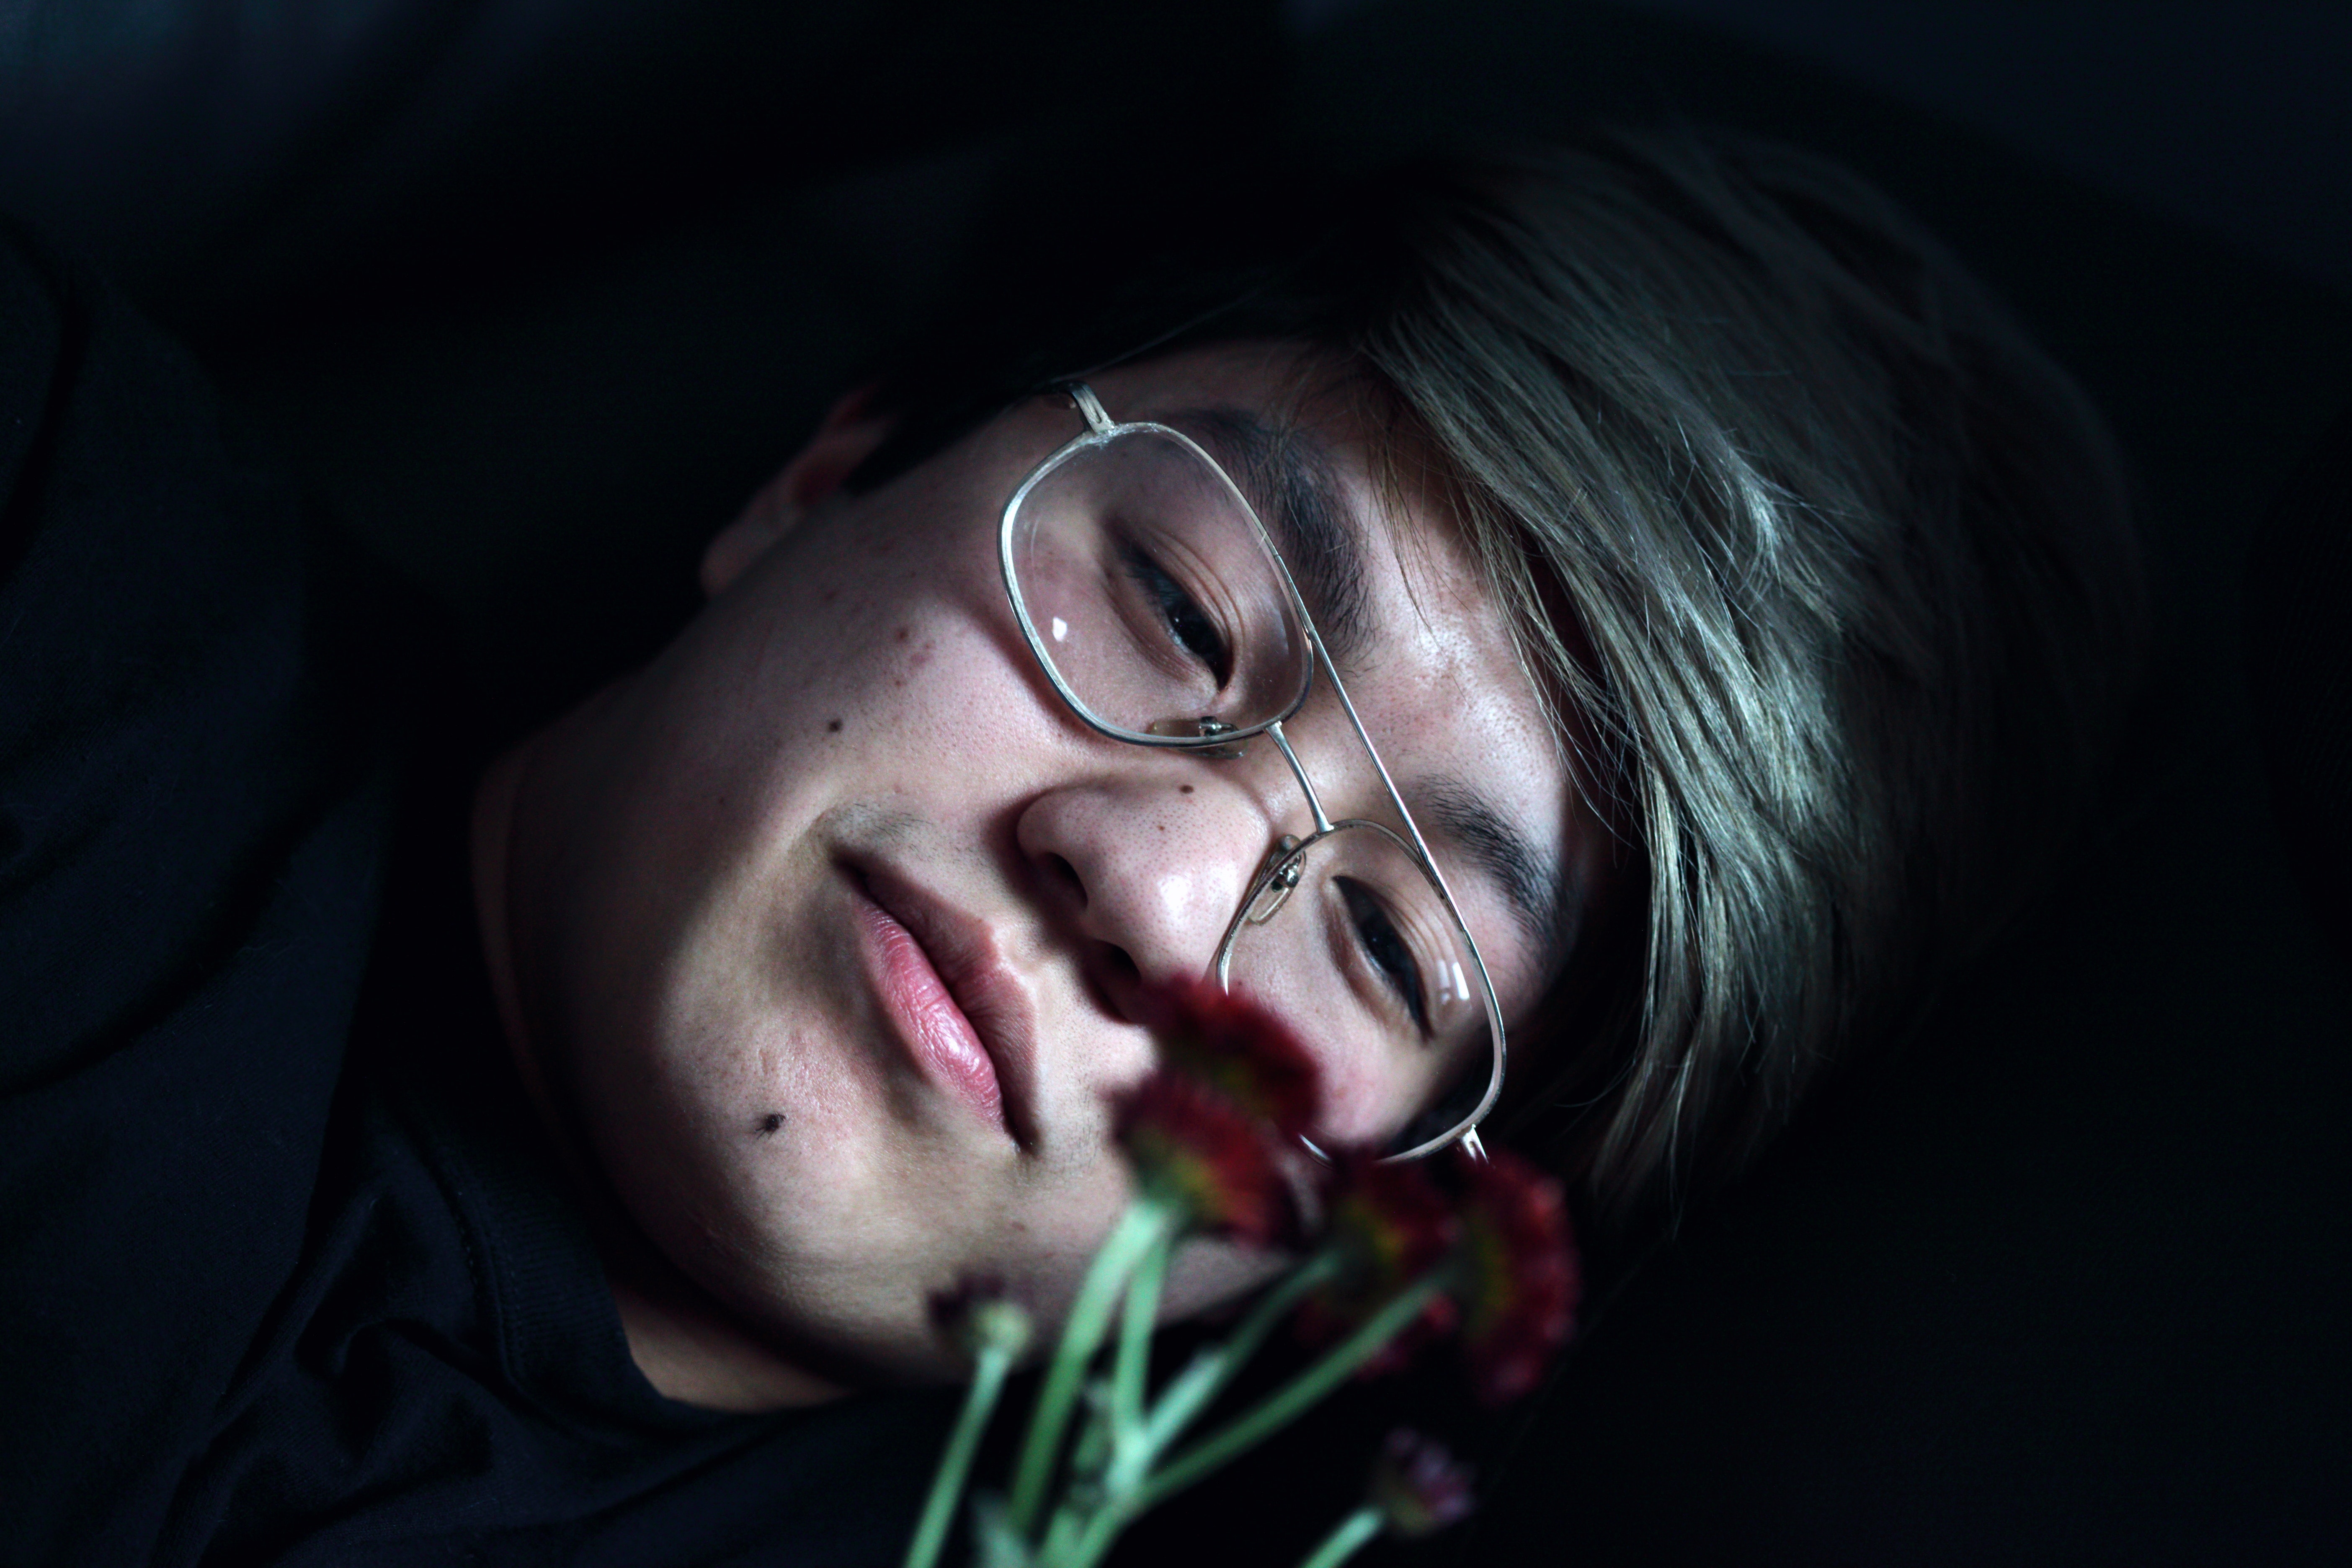
face, hair, facial expression, glasses, nose, head, skin, lip, beauty, mouth, smile, eyewear, eye, cool, organ, human, close up, photography, hand, black hair, tooth, darkness, vision care, Colorfulness, flash photography, portrait